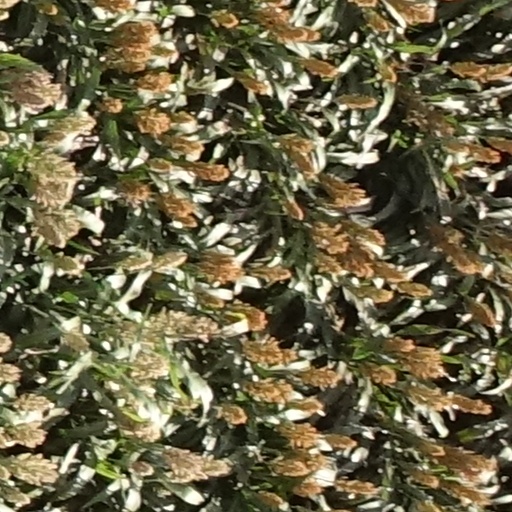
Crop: sorghum